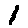
Label: 1